Describe the emotion expressed in this image:  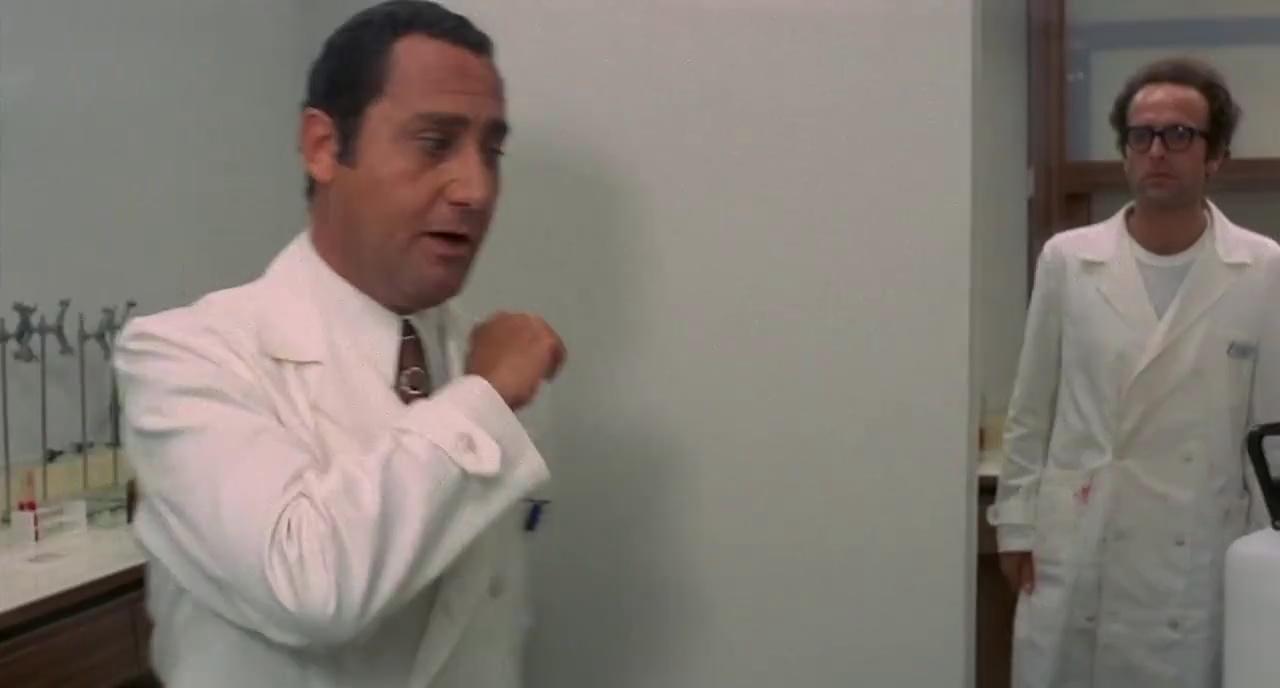
This person displays Suffering, valence and arousal with low intensity.